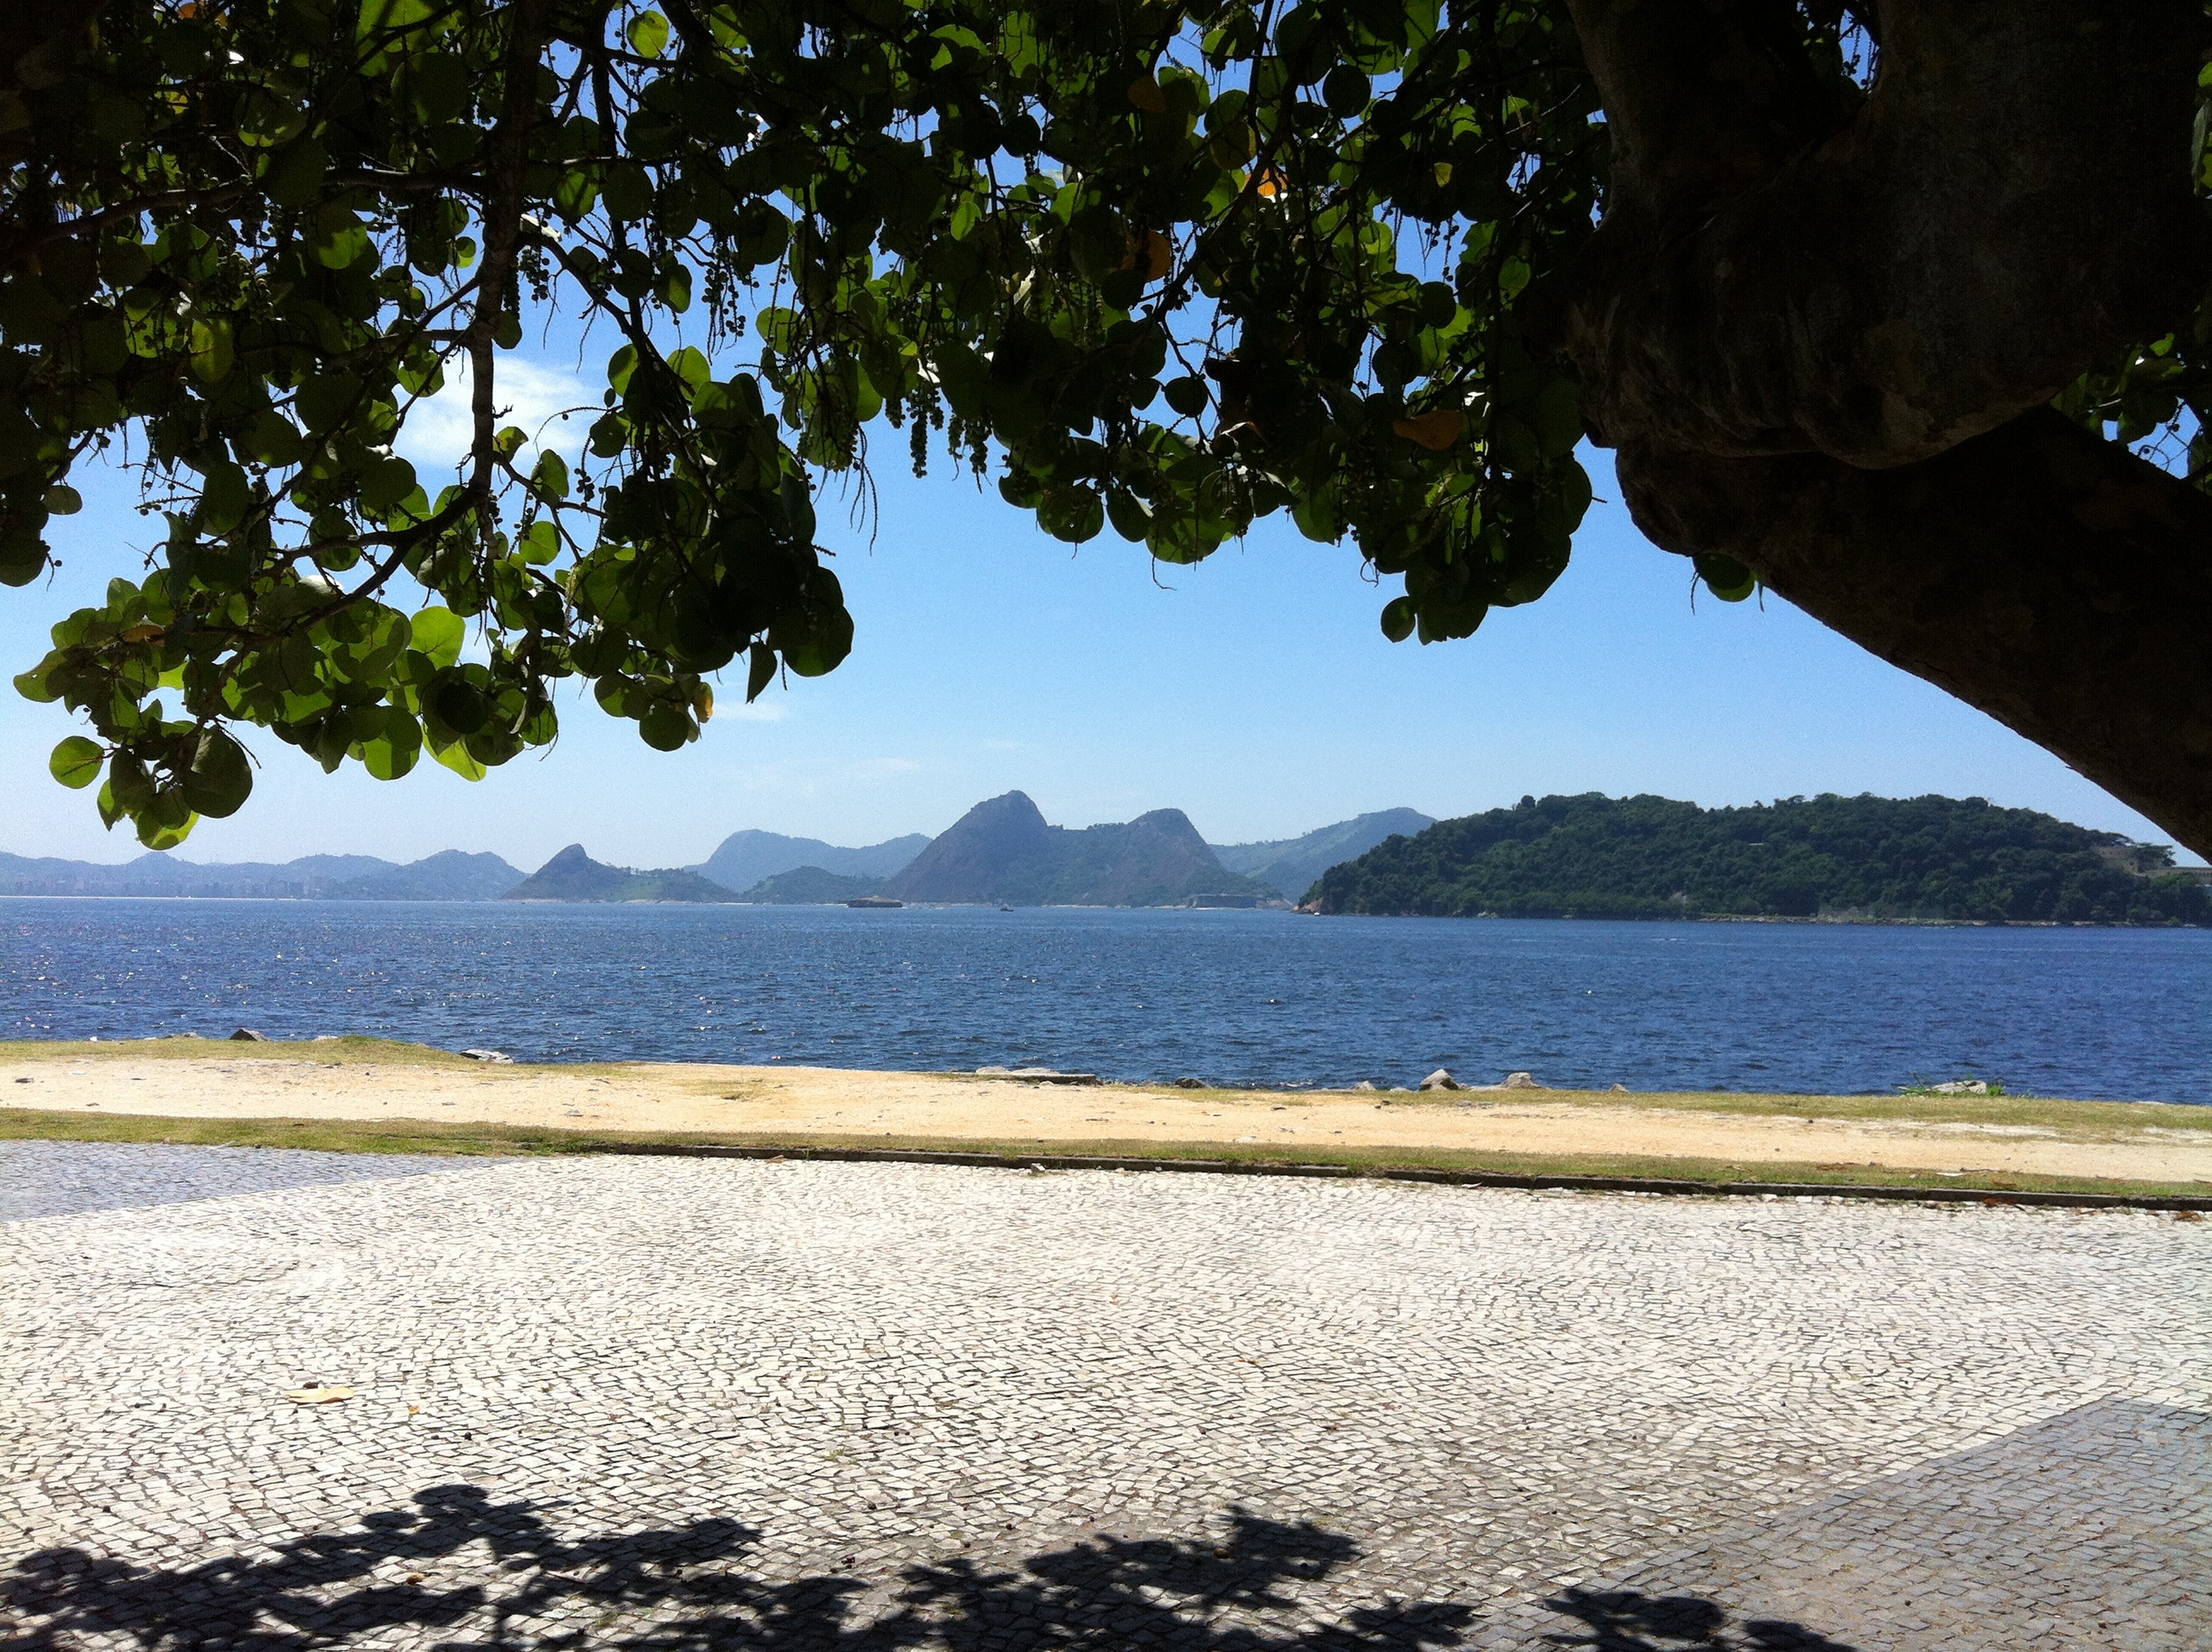
beach, sea, coast, tree, water, rock, ocean, sunlight, shore, lake, summer, reflection, bay, body of water, rio de janeiro, holidays, mountains, mar, afternoon, tropics, flamengo